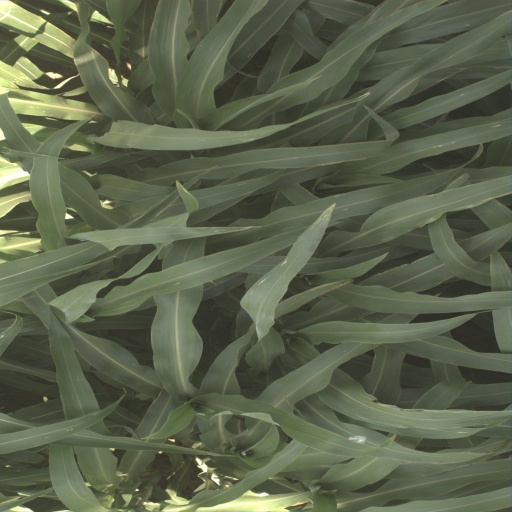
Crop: sorghum